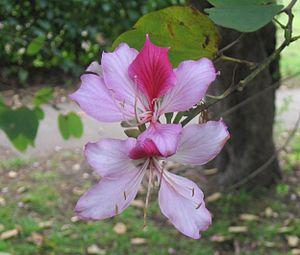
L'emblème de l'Inde est composé de trois lions sur un chapiteau orné d'une roue au centre, d'un buffle à droite et d'un cheval galopant à gauche.
Bauhinia variegata, l'Arbre à fleurs d'orchidées, est un arbre de la famille des Fabaceae originaire d'Inde et de Birmanie.